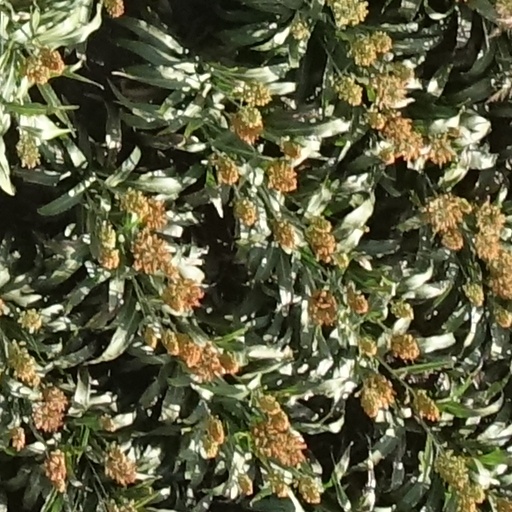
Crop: sorghum